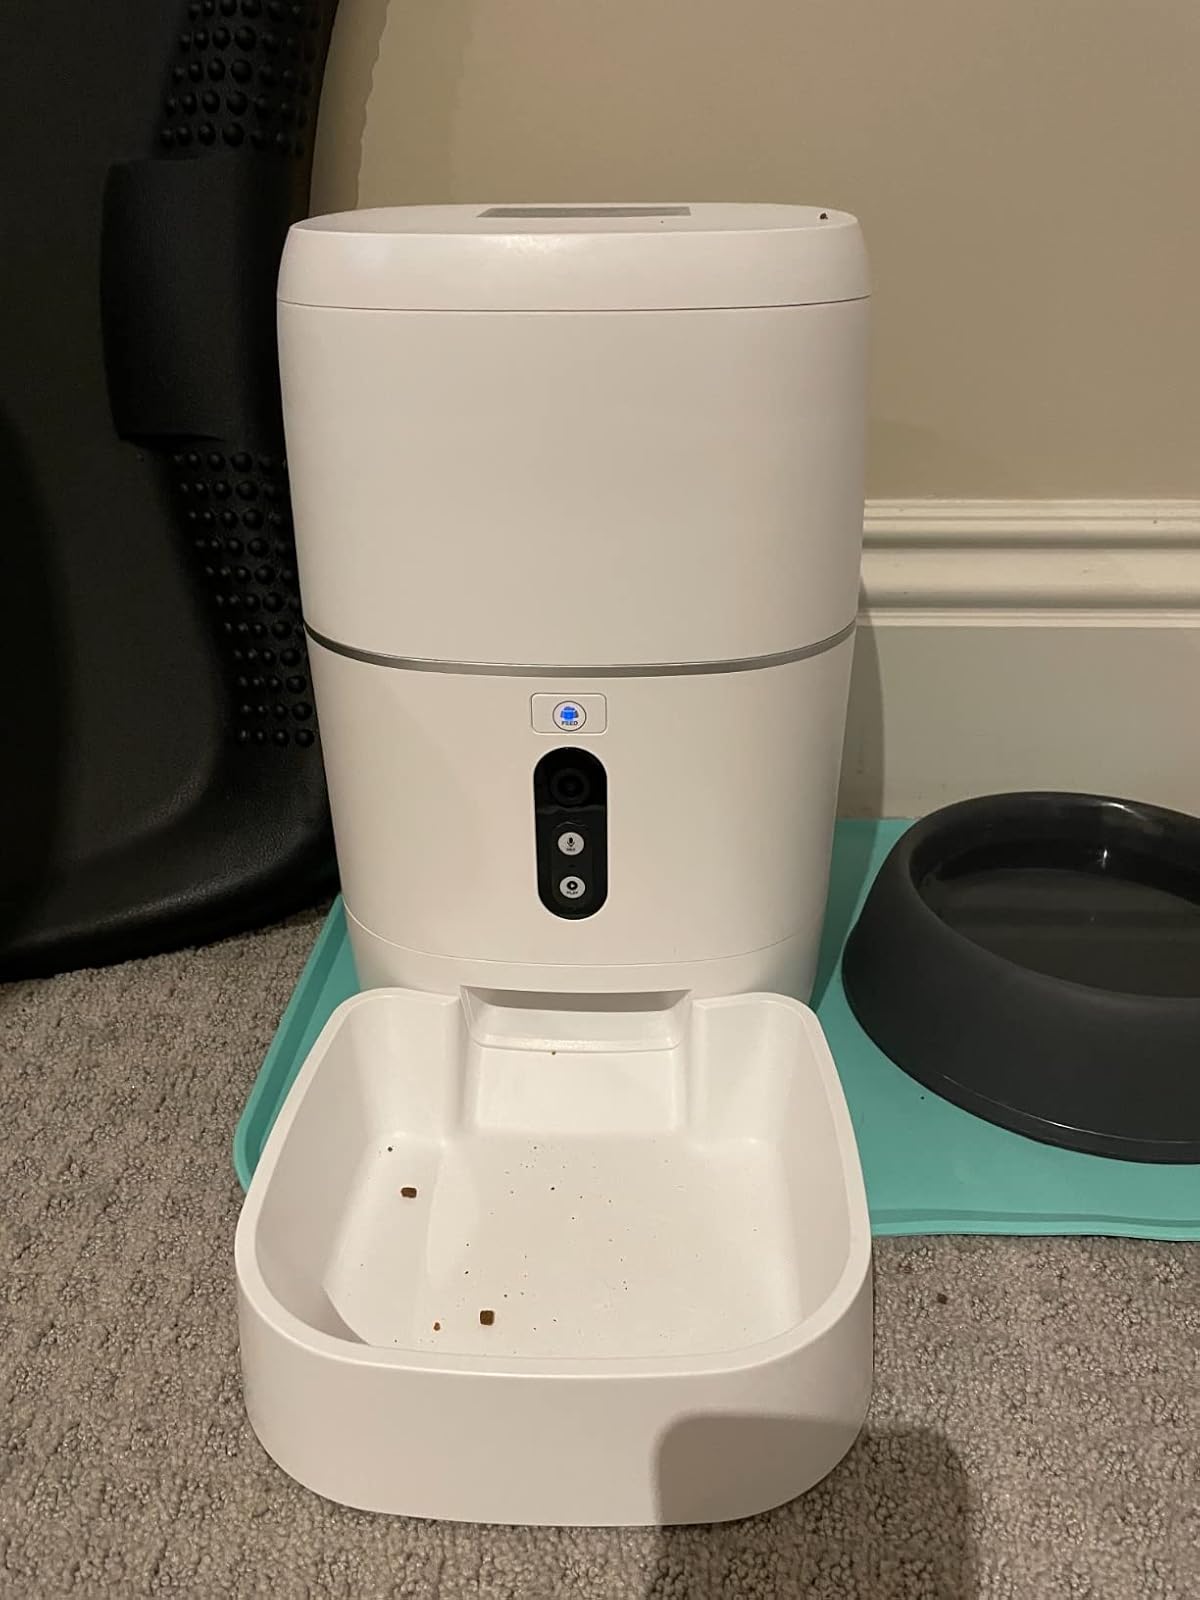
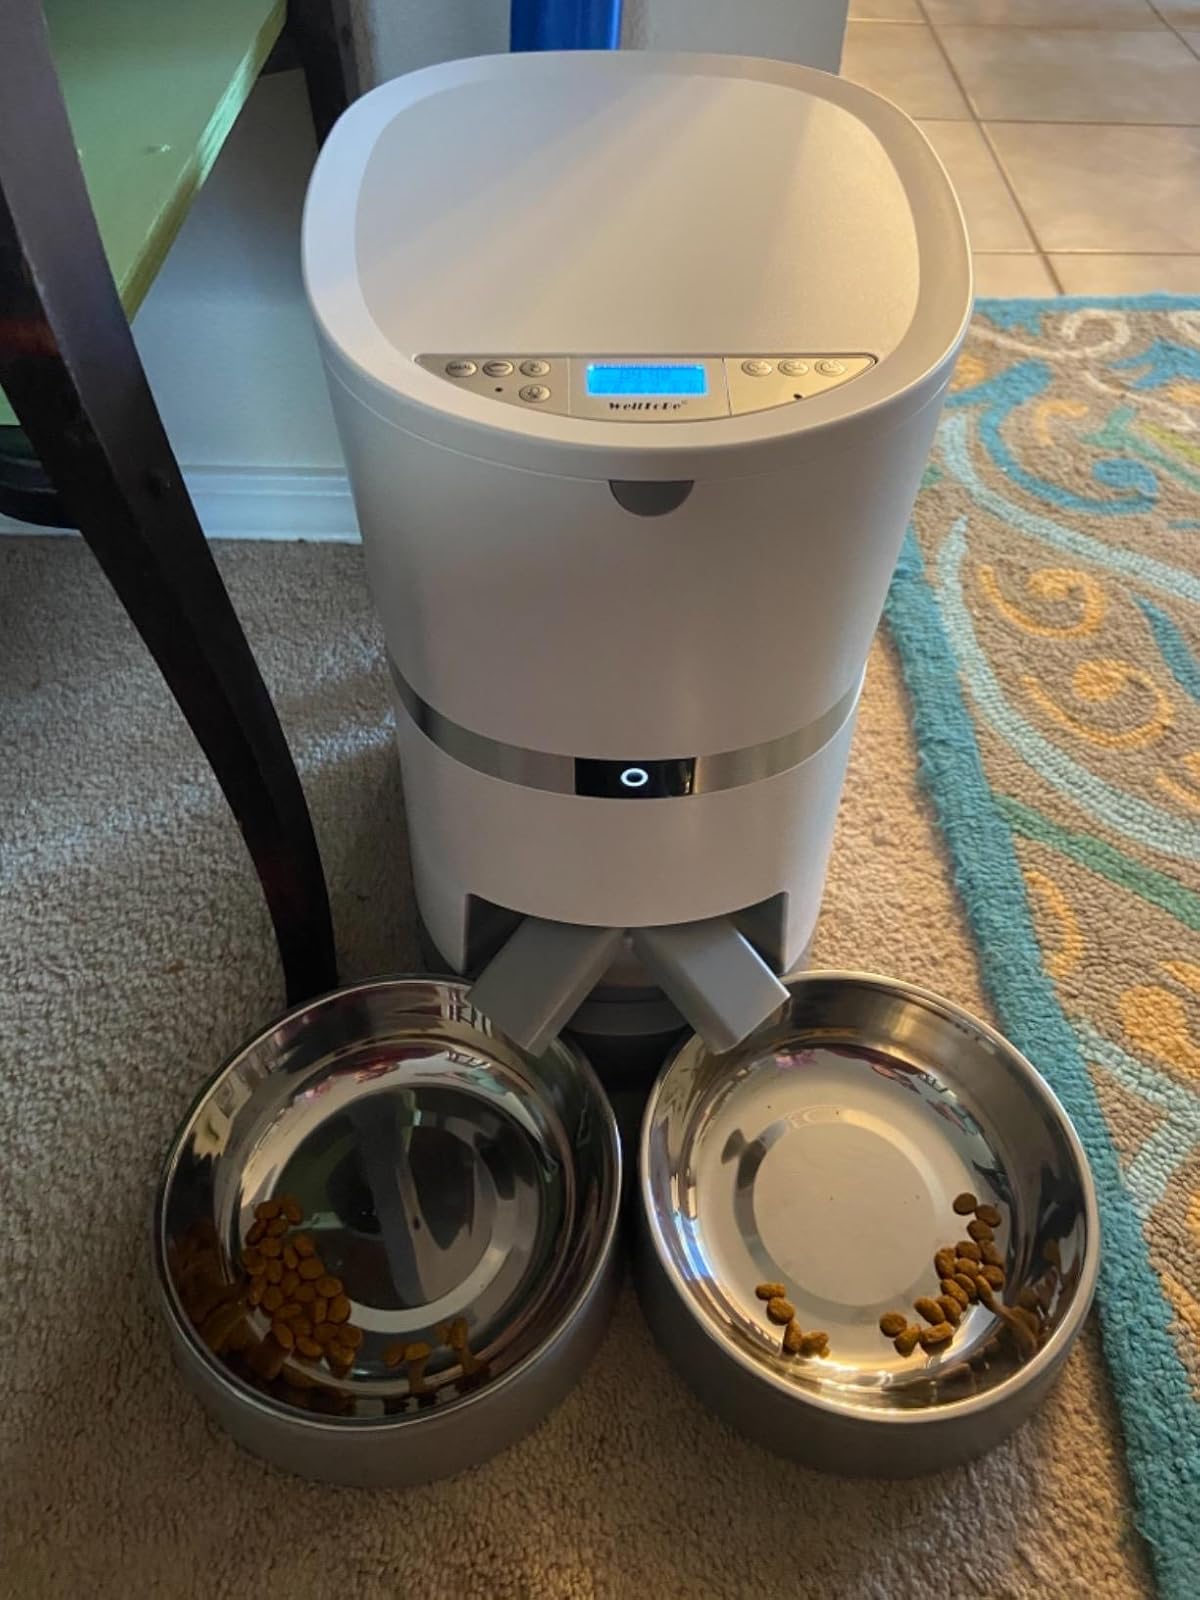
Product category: items_feeder
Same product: no